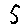
Label: 5